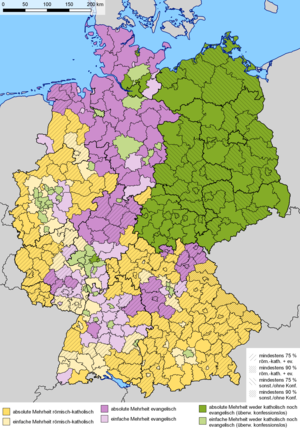
L'irréligion est très répandue en Allemagne et notamment dans l'ex-RDA ; en 2009, plus d'allemands sont non-croyants en Allemagne de l'Est qu'en Allemagne de l'Ouest. Dans l'ensemble, l'Allemagne est un pays remarquablement laïque, bien qu'en dépit de cela, de nombreuses régions de l'Allemagne de l'Ouest n'aient pas une démographie de l'irréligion comparable à celle de plusieurs pays européens voisins